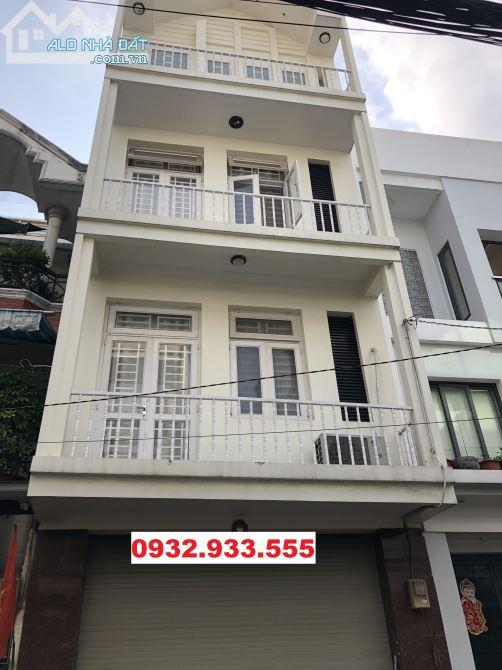
có một căn nhà cao tầng với tường màu vàng xuất hiện trong bức ảnh